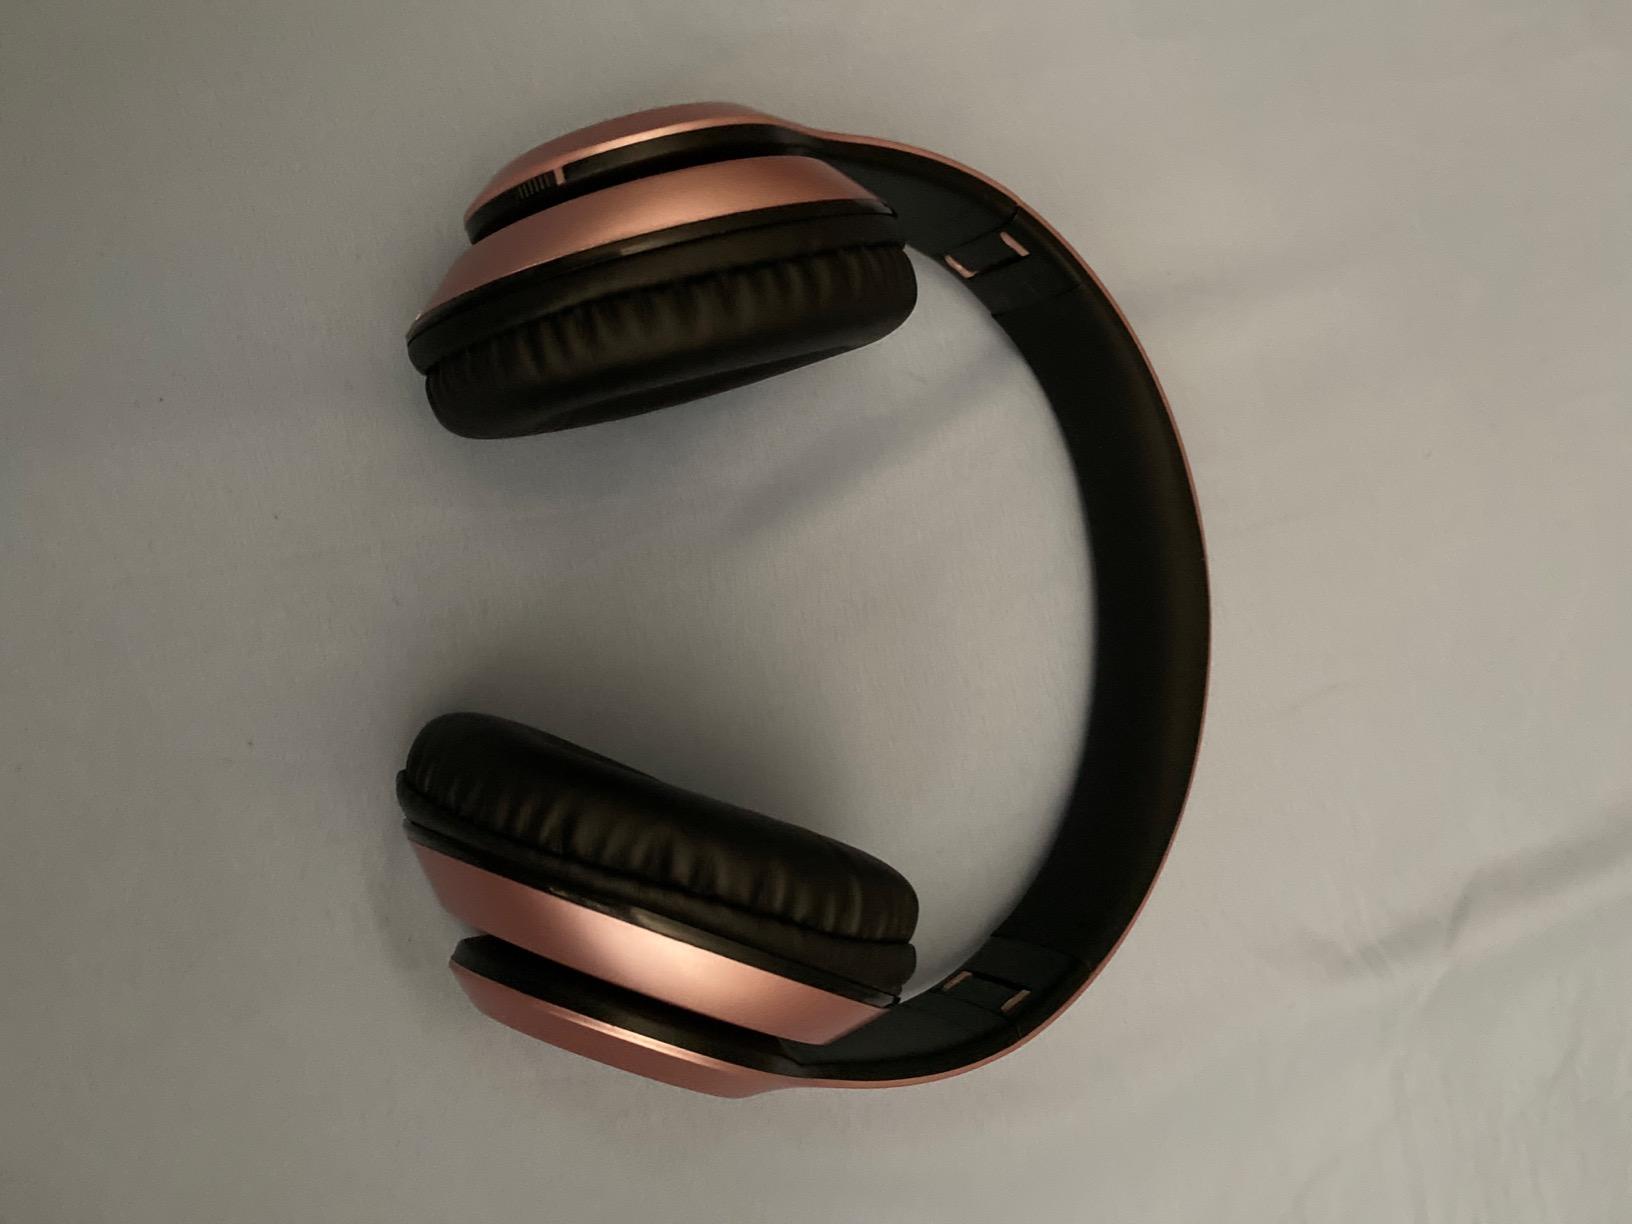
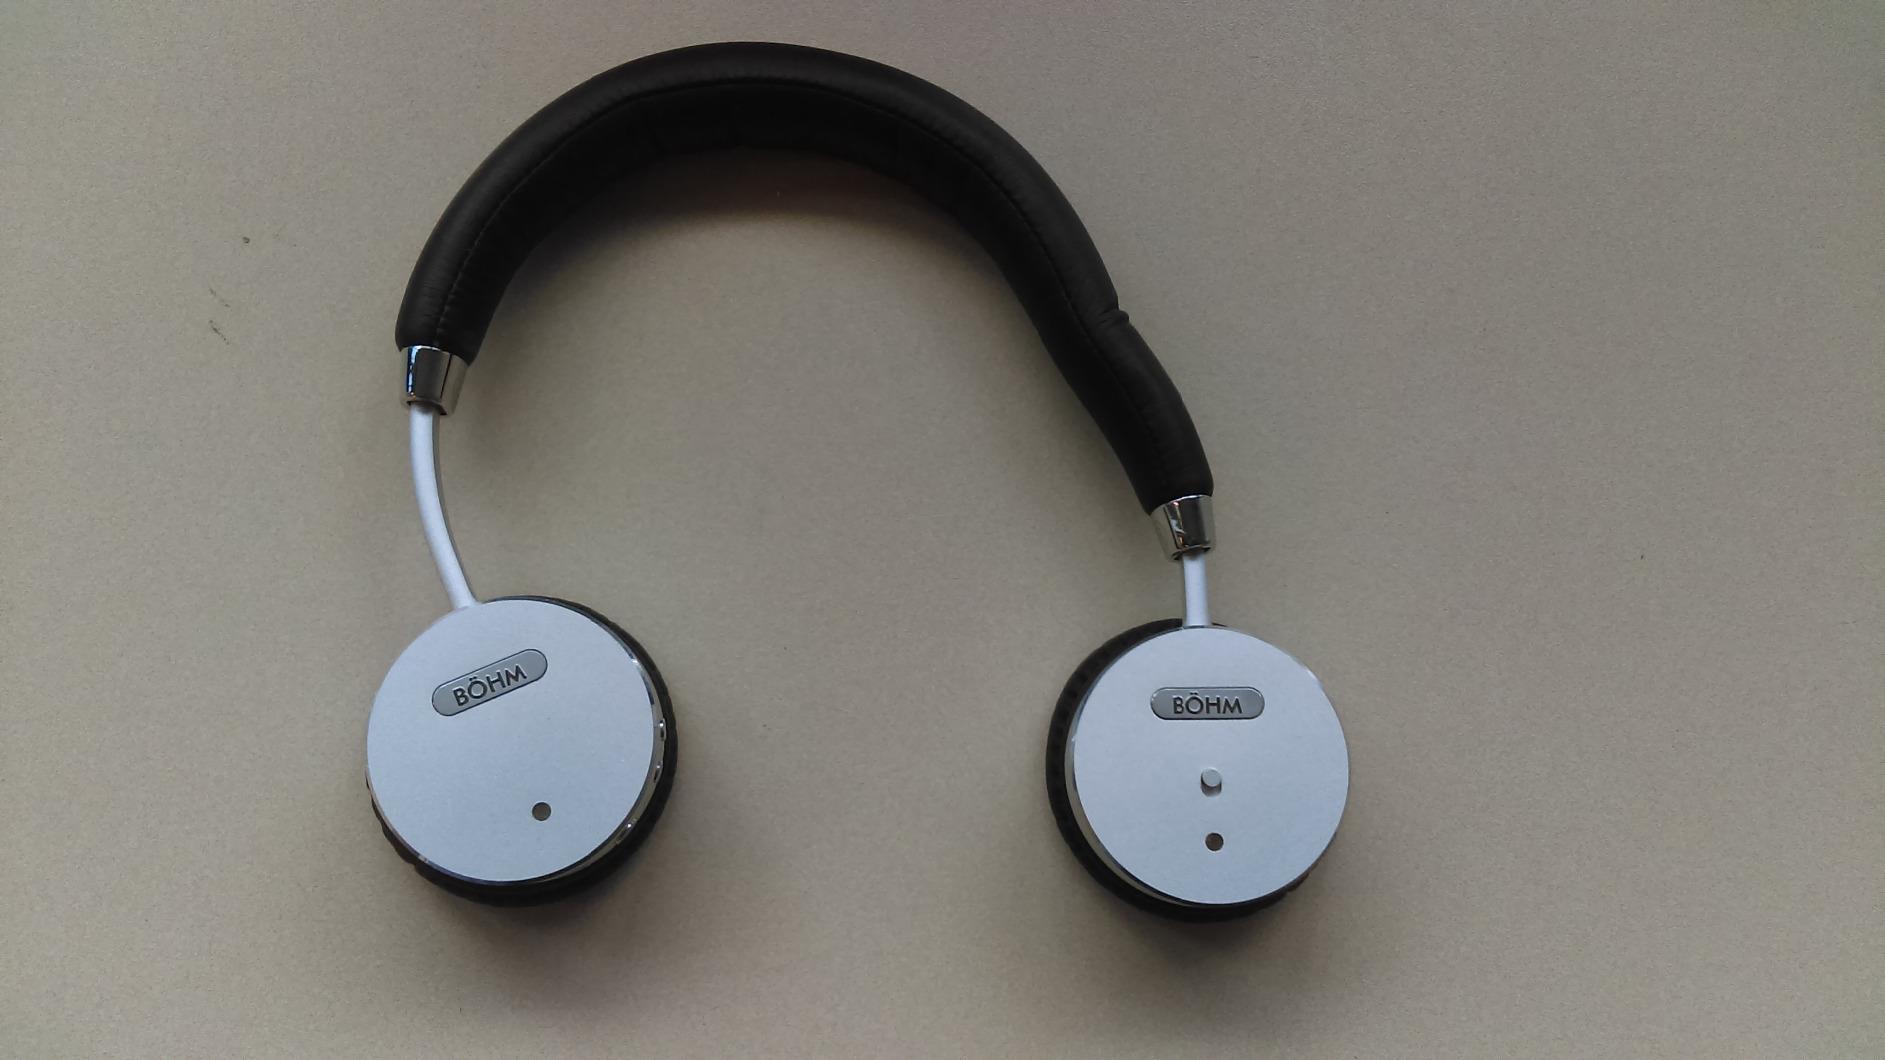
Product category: headphones
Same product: no